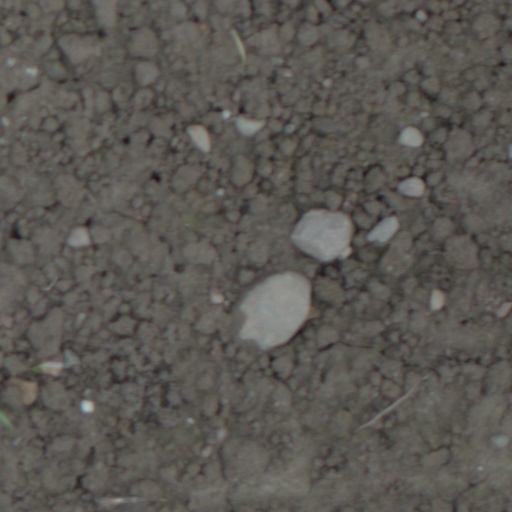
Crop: wheat